Dark Figure of Crime (film)

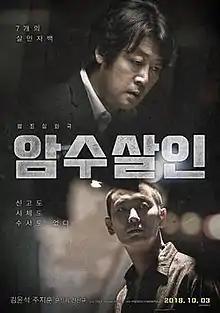
Theatrical release poster

Dark Figure of Crime is a 2018 South Korean crime drama film directed by Kim Tae-kyun. It stars Kim Yoon-seok and Ju Ji-hoon. It was released on October 3, 2018. The film was loosely inspired by the 869th episode of "", a South Korean investigation television program, which tells a real story that happened in Busan, where murders were never reported, bodies were never found, and investigations never happened.